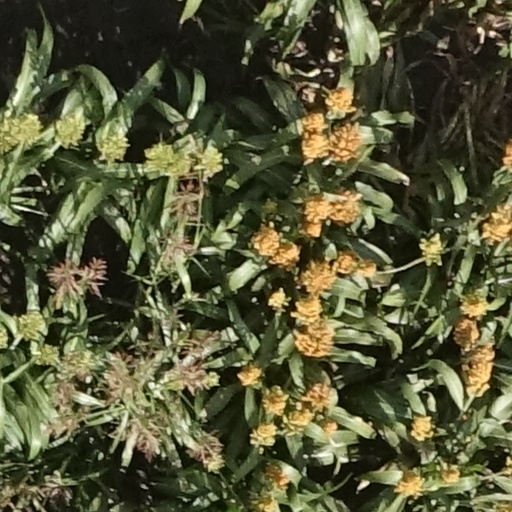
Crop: sorghum